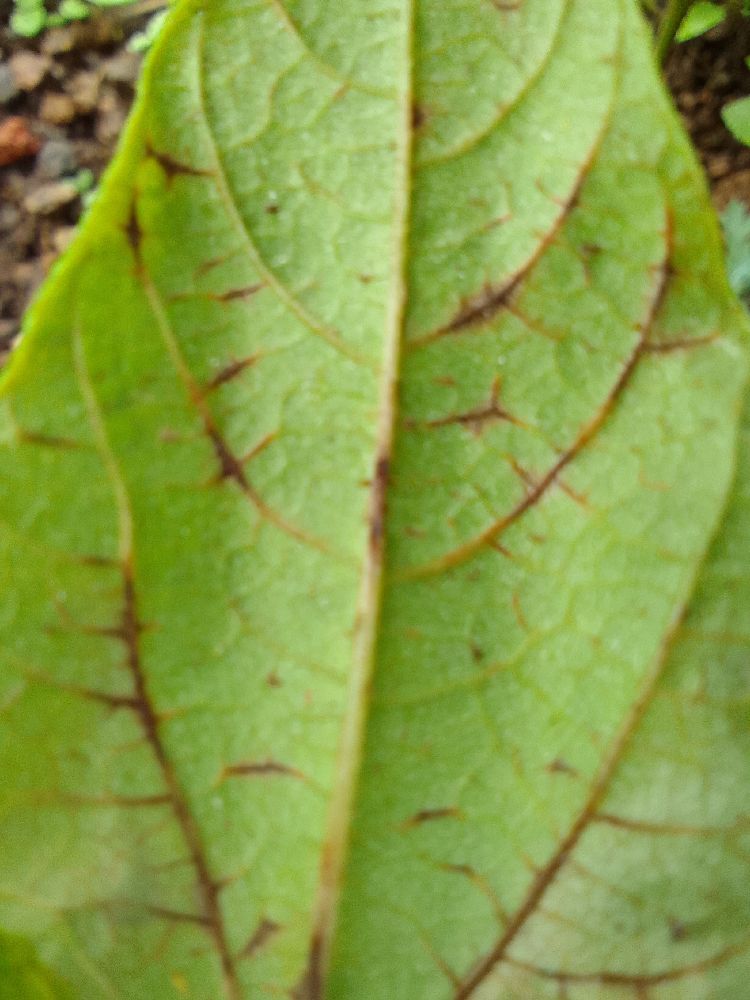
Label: anthracnose